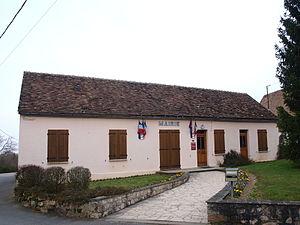
Bazoches-sur-le-Betz (Loiret, France)
Bazoches-sur-le-Betz est une commune française située dans le département du Loiret en région Centre-Val de Loire.